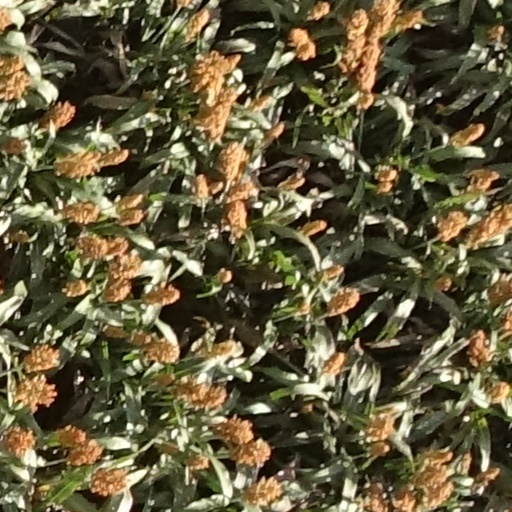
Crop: sorghum